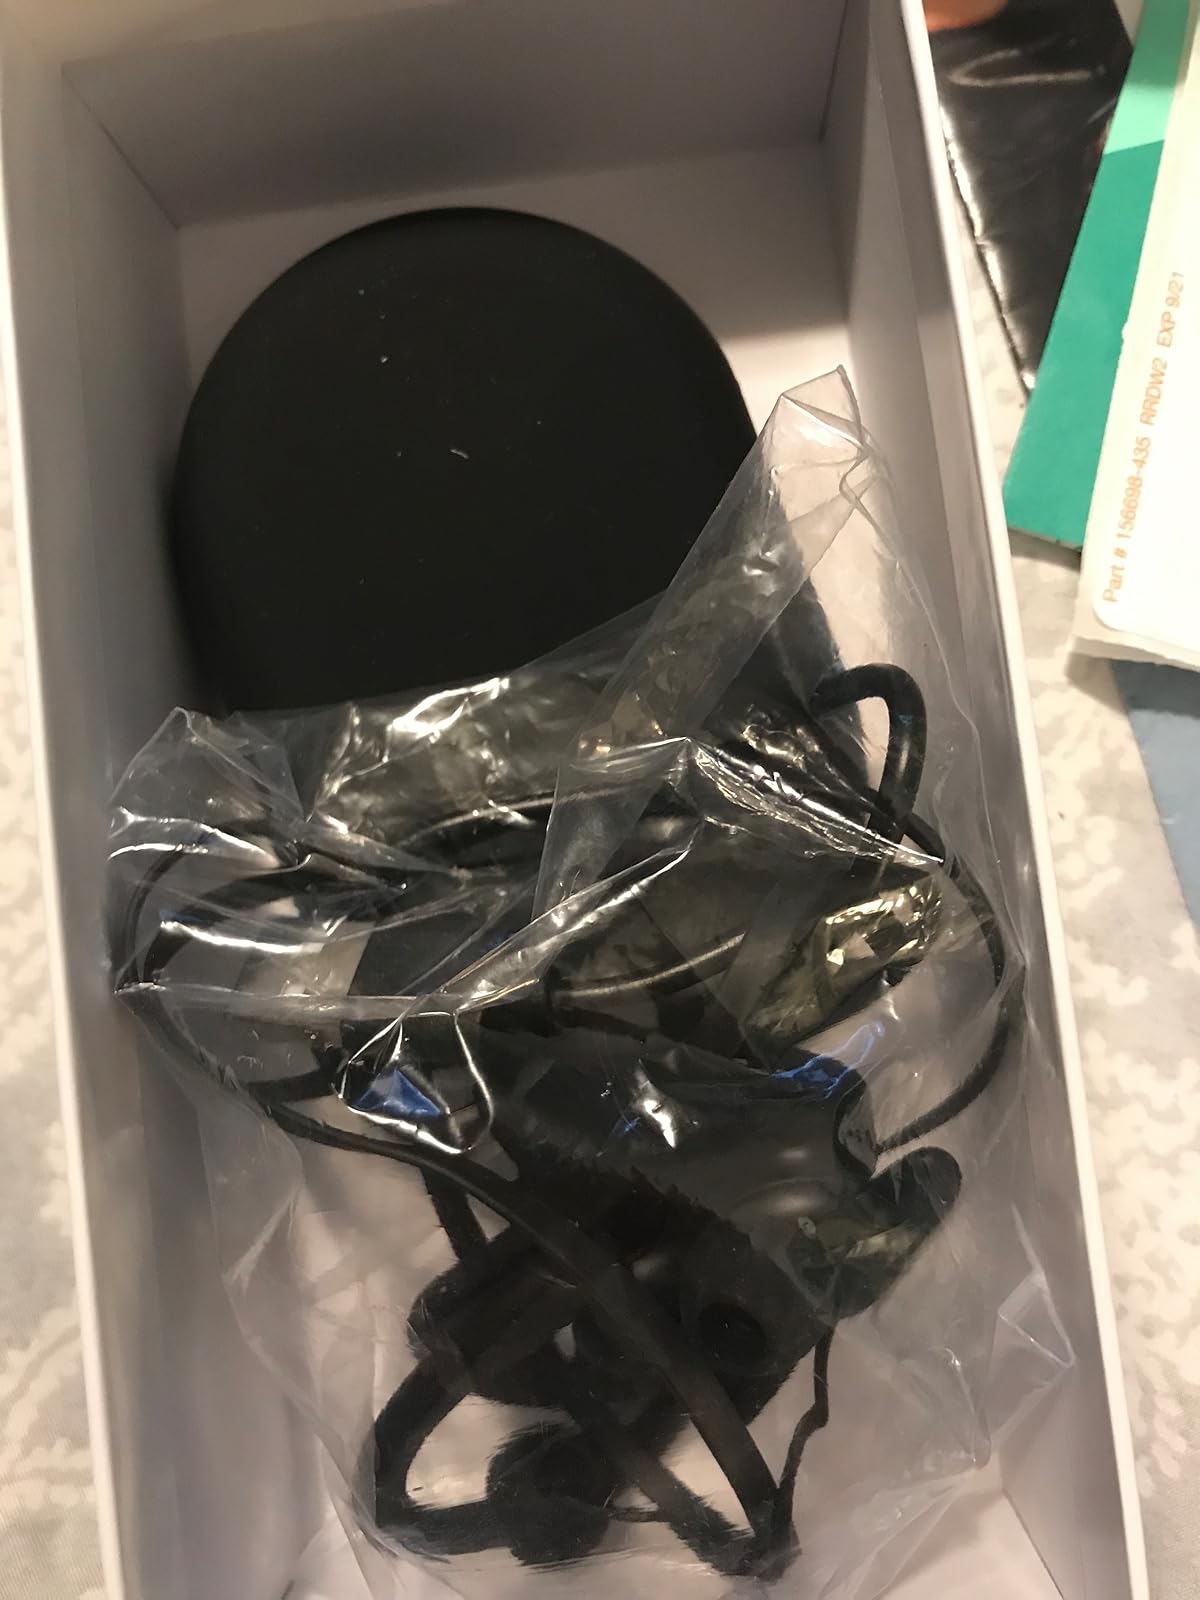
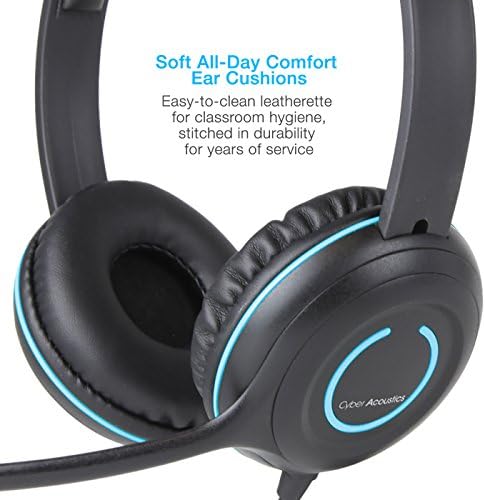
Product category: headphones
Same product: no